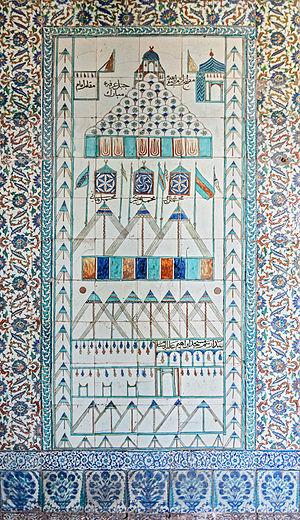
Campement du mont Arafat&#91